Mike Chang

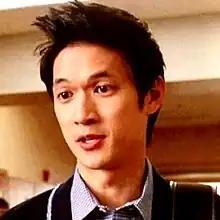
Harry Shum Jr. as Mike Chang in "Glee"

Michael Robert Chang Jr. is a fictional character from the Fox musical comedy-drama series "Glee". The character is portrayed by actor and dancer Harry Shum Jr., and has appeared on "Glee" since the fourth episode in the first season, "Preggers", first broadcast on September 23, 2009. "Glee" follows the trials of the New Directions glee club at the fictional William McKinley High School in the town of Lima, Ohio, of which Mike is a member. He is introduced as a football player who joins the club together with a few of his teammates, and quickly shows himself to be an excellent dancer, being the best ones in the group along with Brittany Pierce. His character is slowly developed throughout the series, pairing him with Tina Cohen-Chang in the second season. He was promoted to the main cast in the third season with a prominent storyline in his senior year. He reverts to the recurring cast in the fifth season and final season.